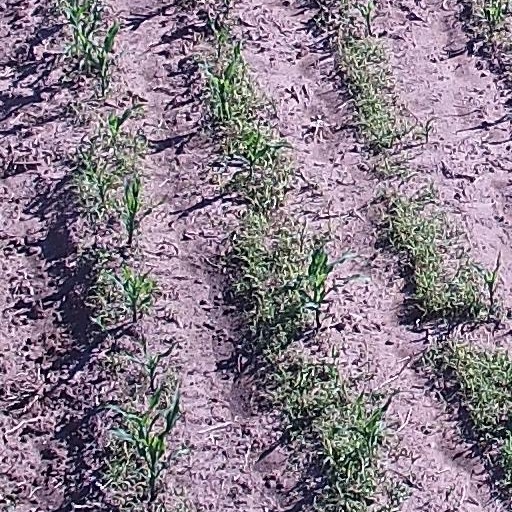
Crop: maize; corn